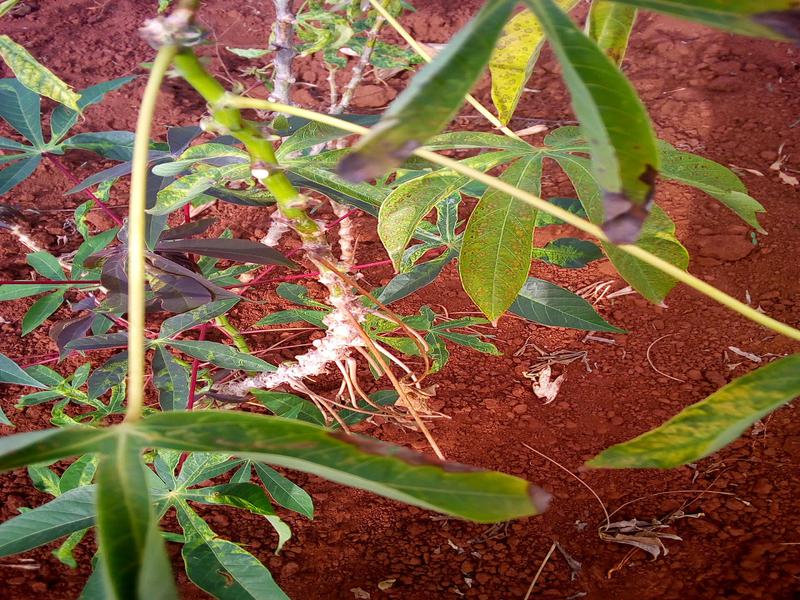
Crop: cassava
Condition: green_mottle